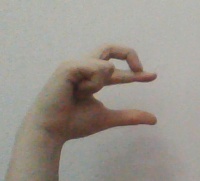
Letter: thal